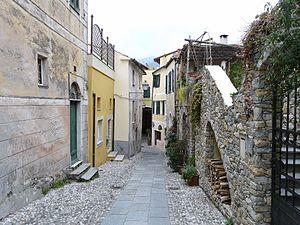
Ruelle depuis le centre vers l'église